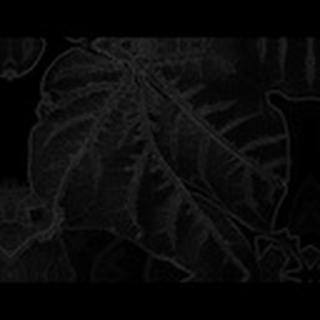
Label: cotton_bacterial_blight